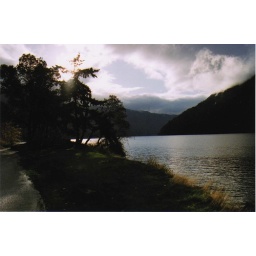
road by the lake